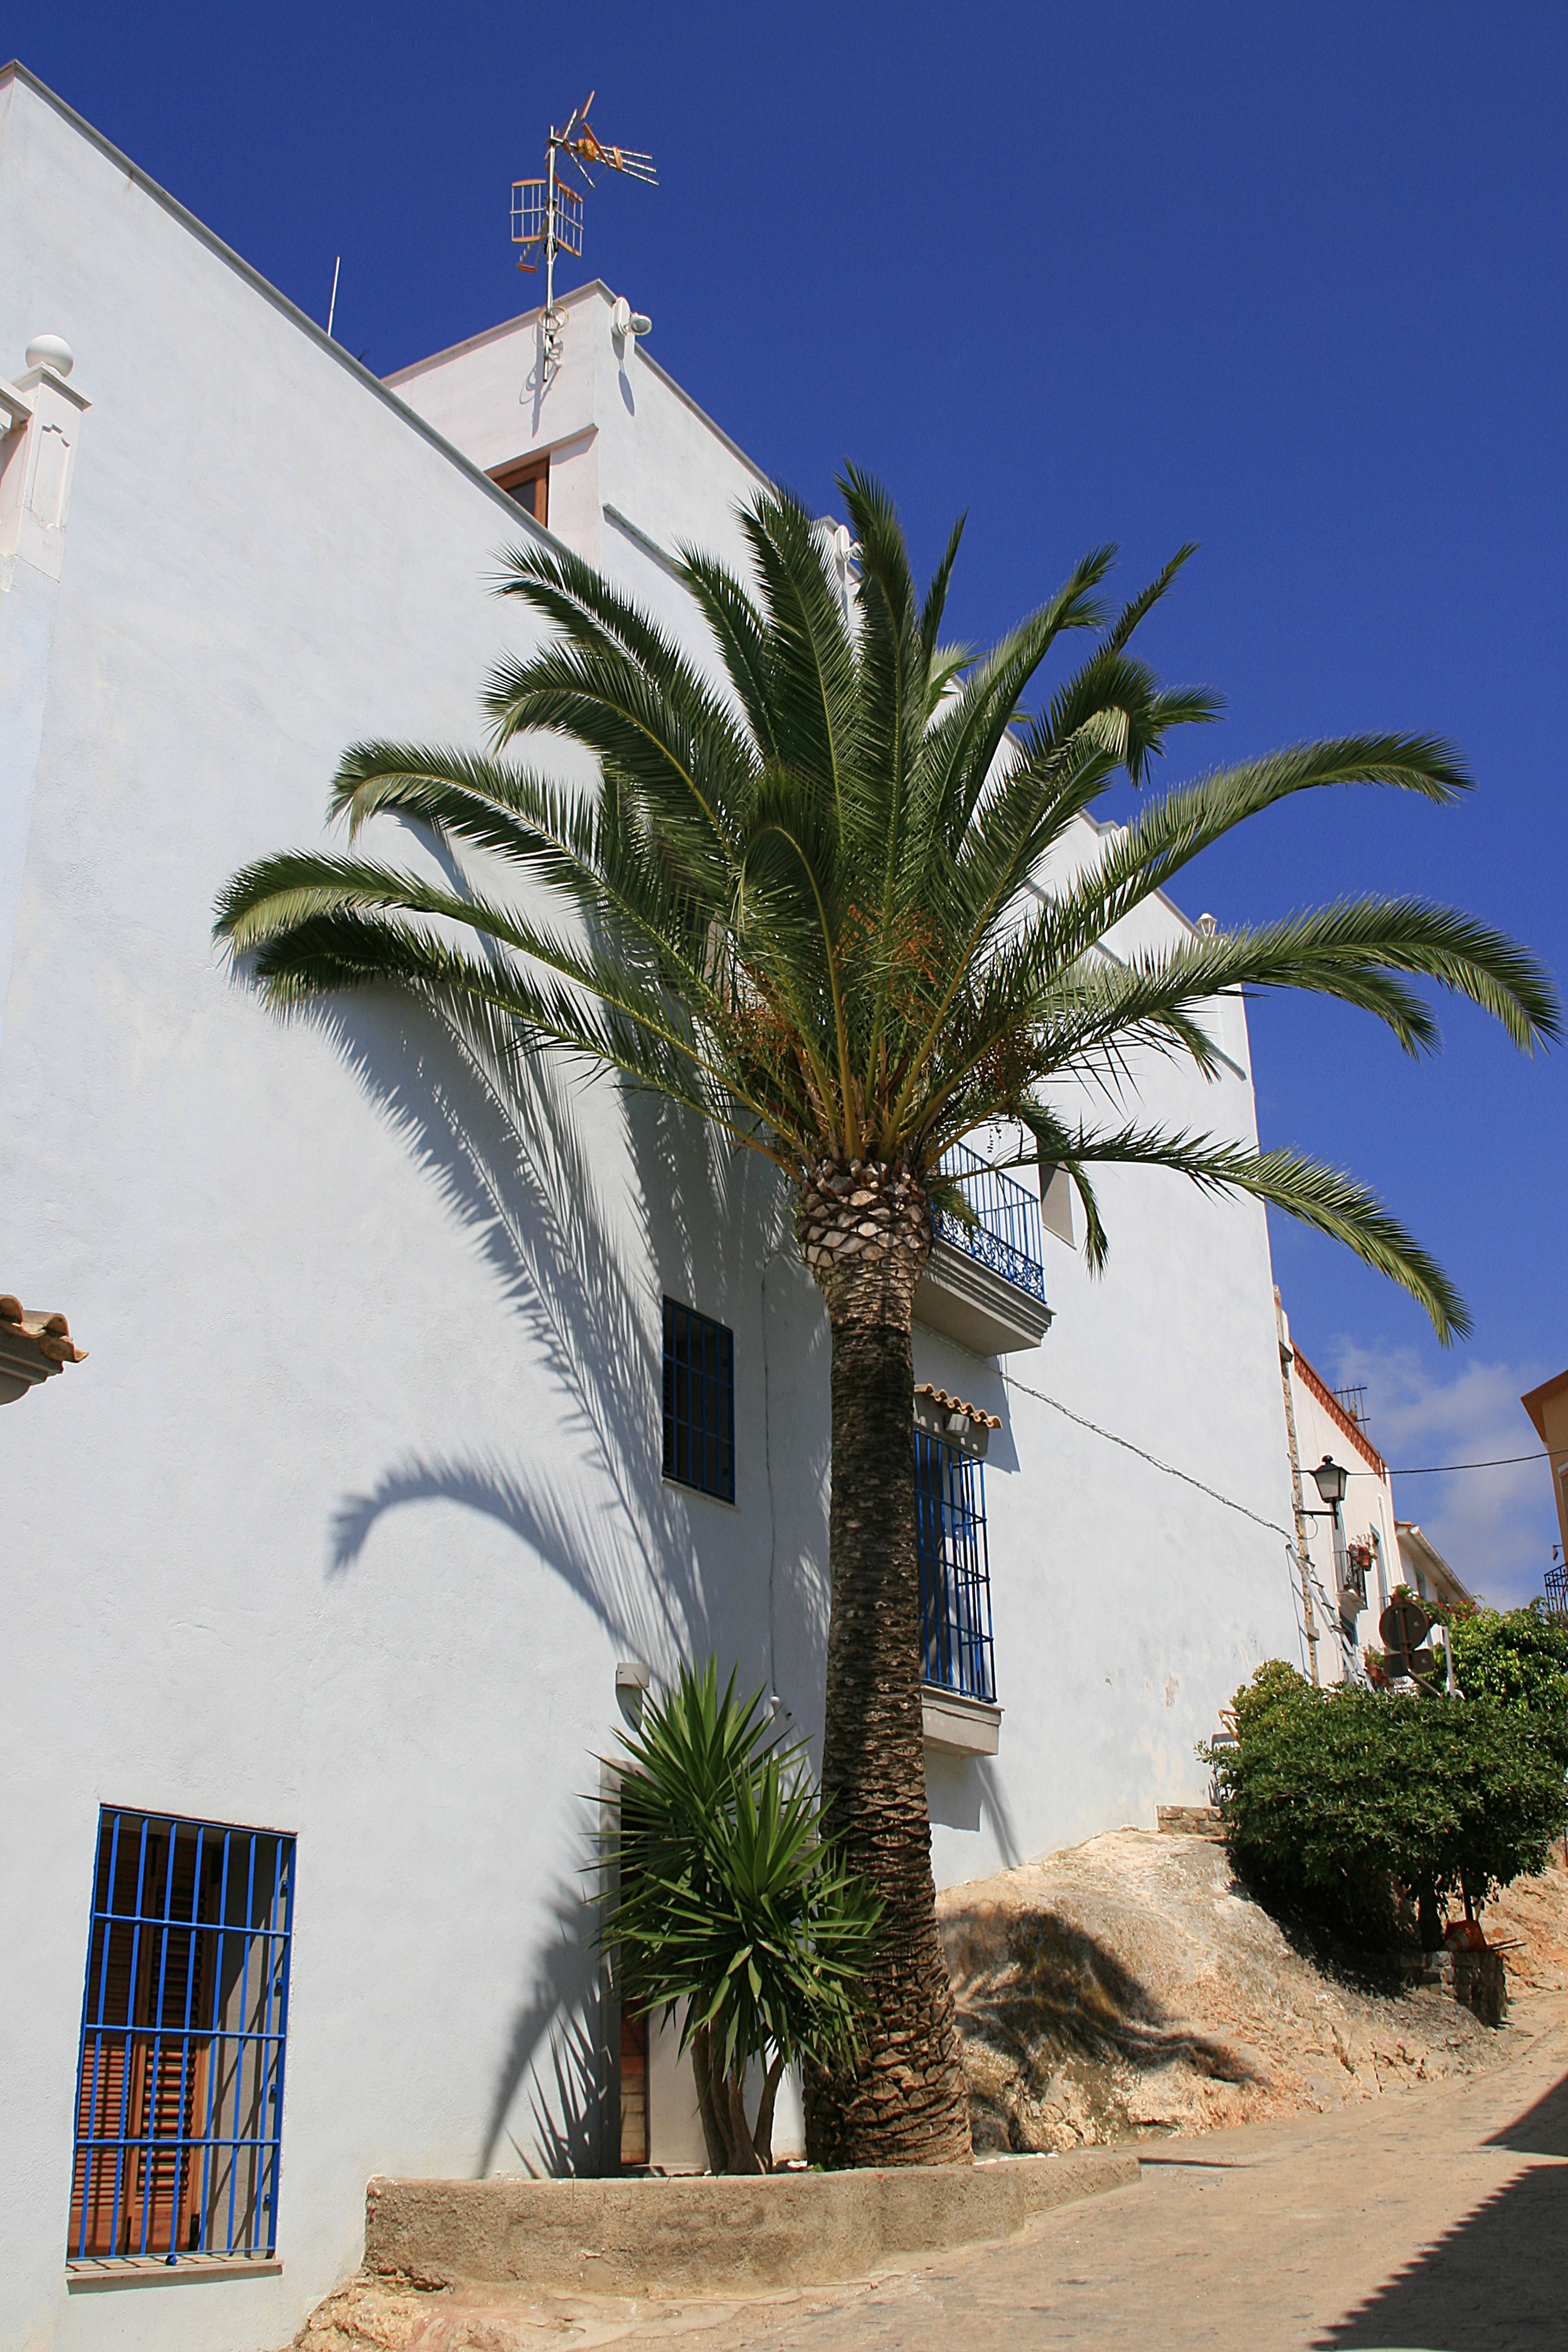
beach, sea, coast, tree, plant, flower, wind, vacation, tower, oropesadelmar, castellon, tropics, arecales, palm family